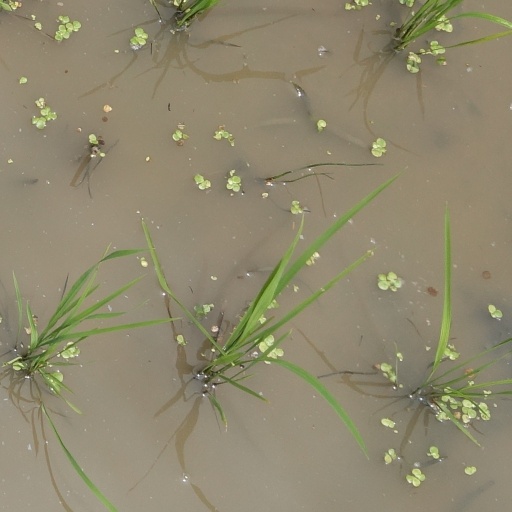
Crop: rice